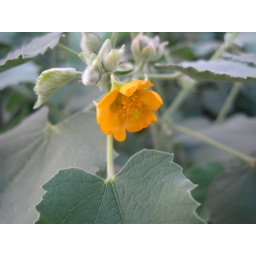
Yellow flower on plant in the neighbourhood